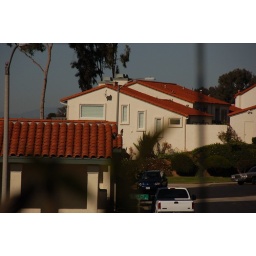
The hawk is center, under the window on the peak of the lowest roof